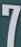
Number: 7